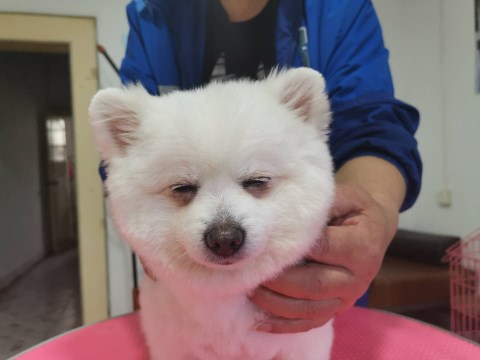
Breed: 1936-n000005-Pomeranian